Cryptanalysis of the Enigma

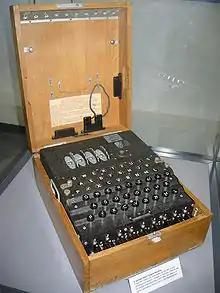
The German Navy 4-rotor Enigma machine (M4) which was introduced for U-boat traffic on 1 February 1942

On 1 February 1942, the Enigma messages to and from Atlantic U-boats, which Bletchley Park called "Shark", became significantly different from the rest of the traffic, which they called "Dolphin".